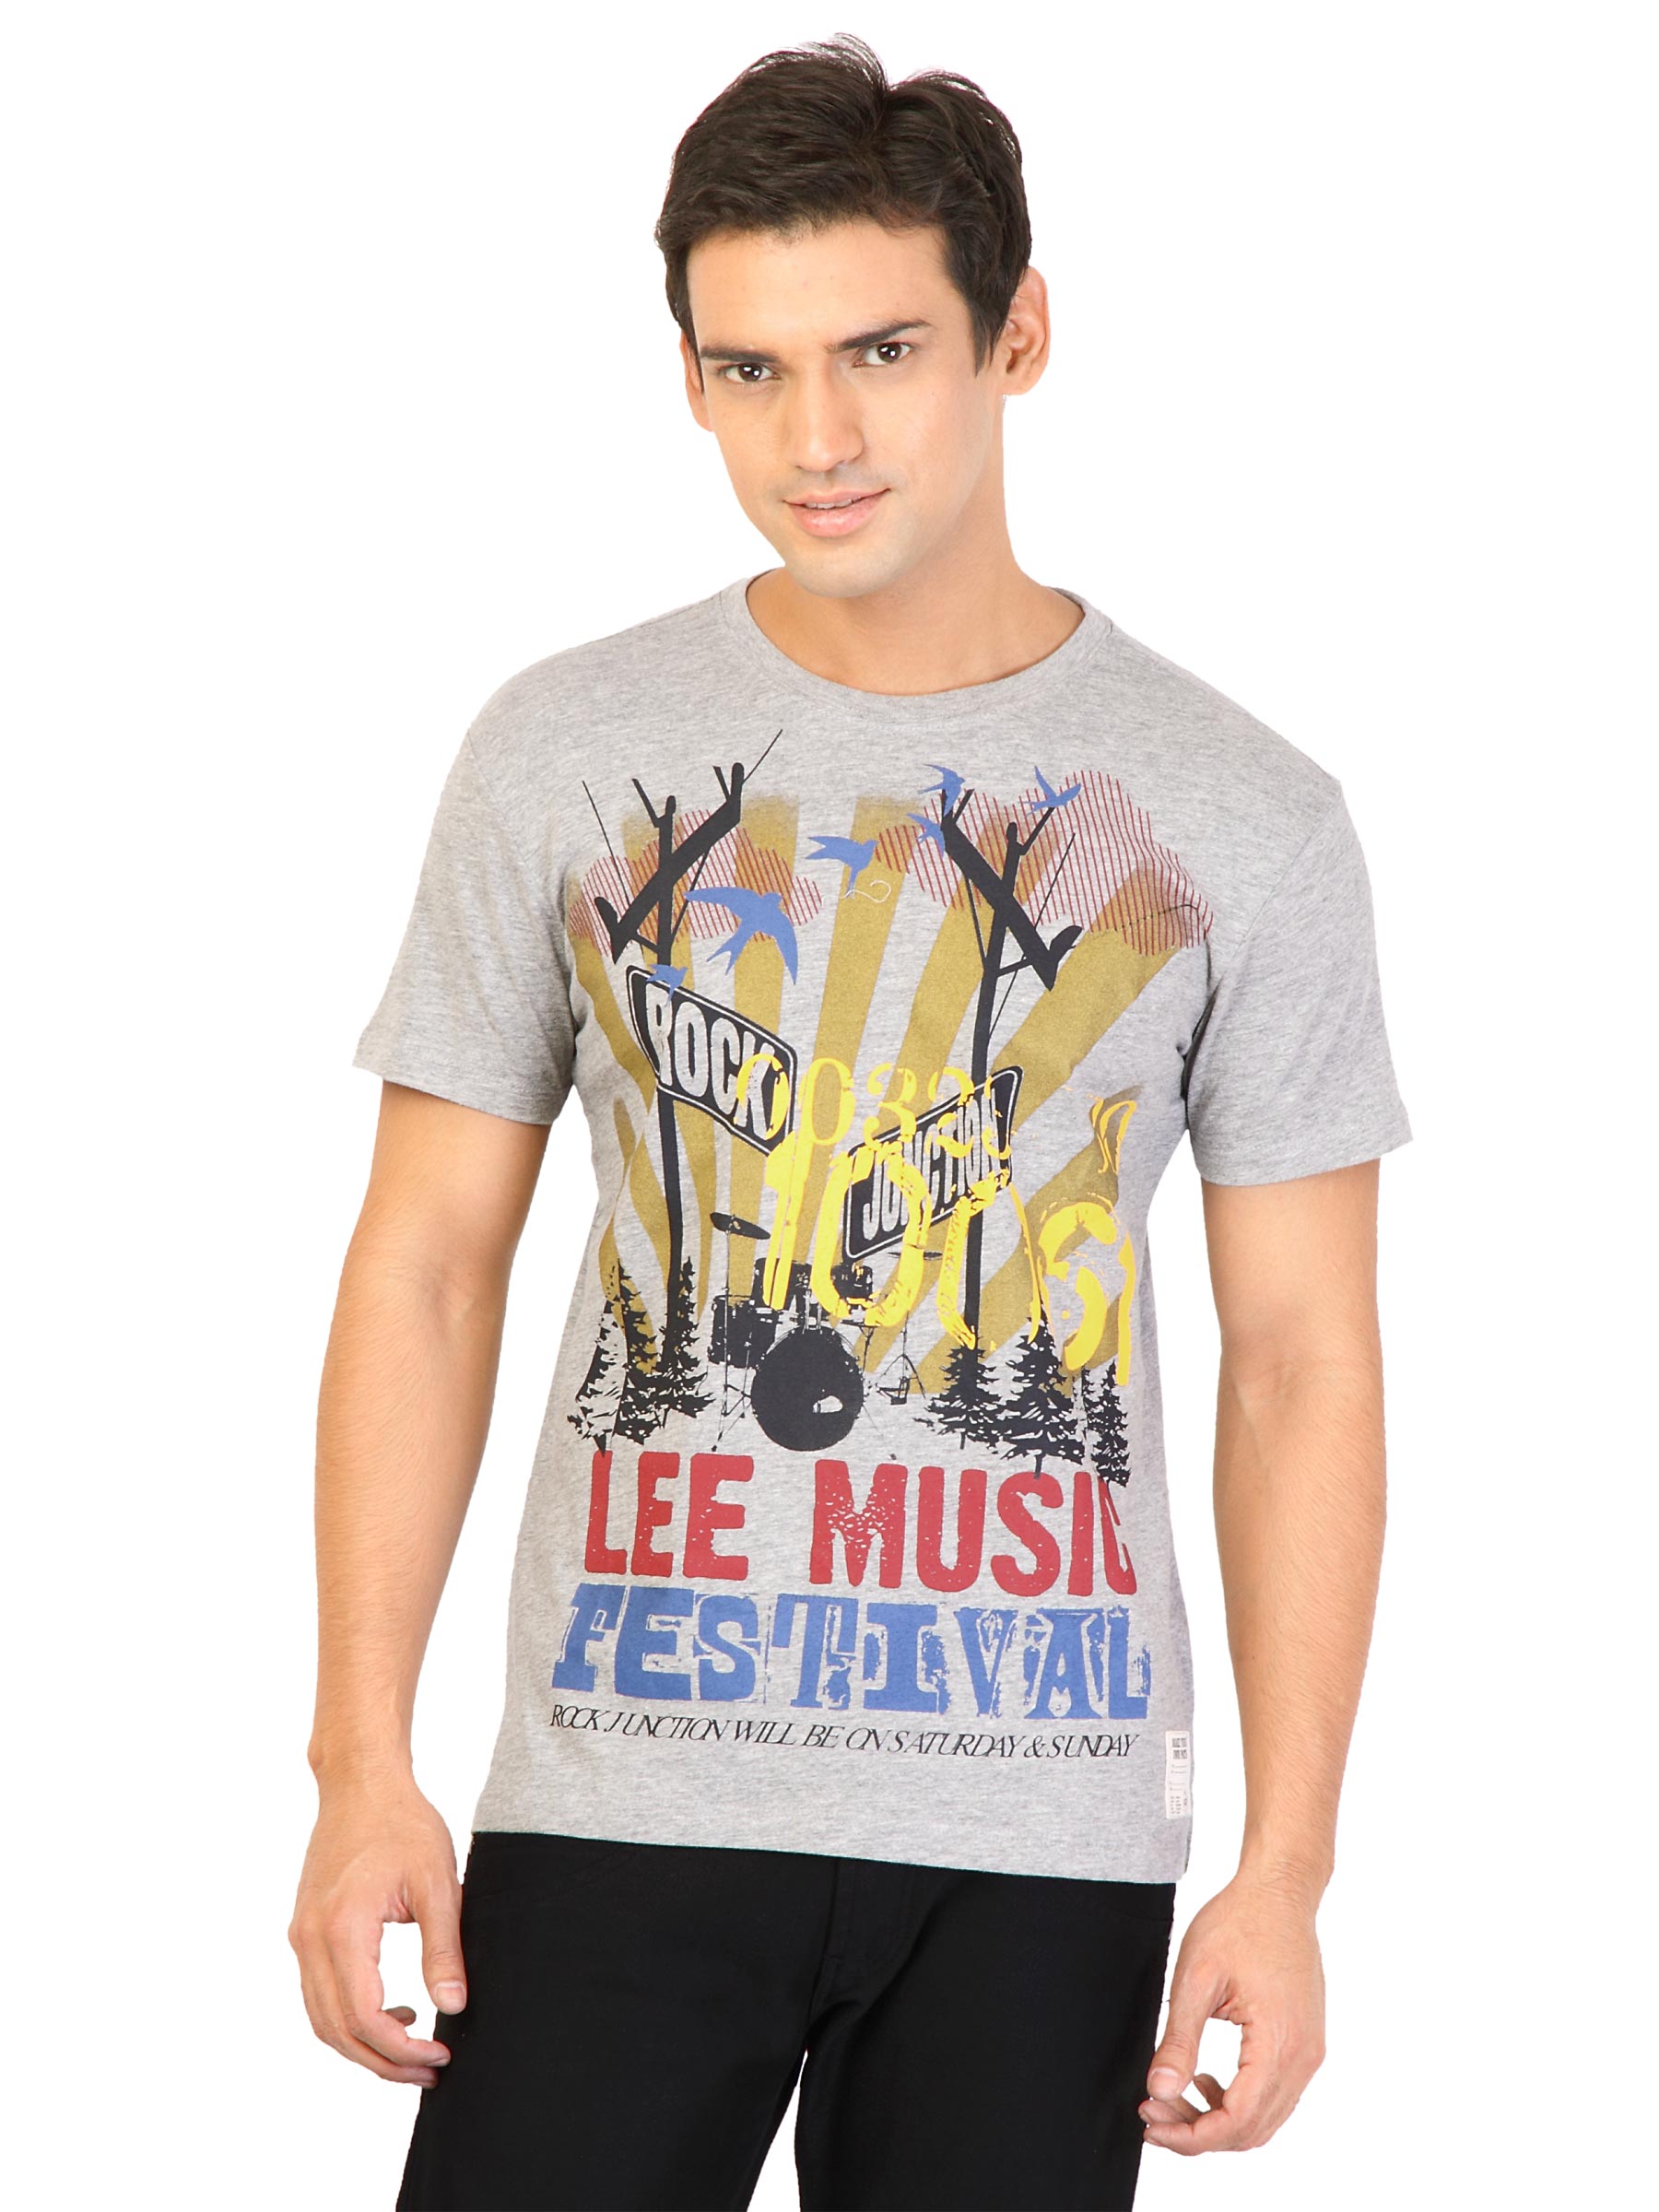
Lee Men Printed Grey Tshirts
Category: Apparel / Topwear / Tshirts
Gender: Men
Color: Grey
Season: Fall 2011
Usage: Casual